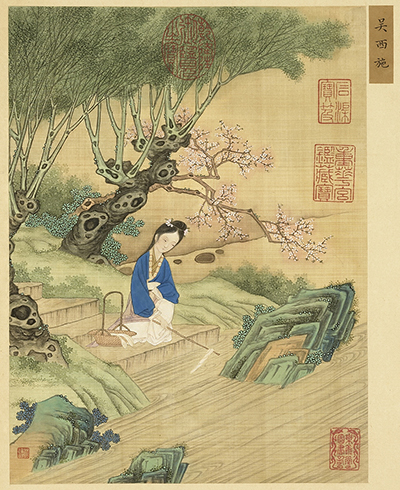
ไซซี

ไฟล์:畫麗珠萃秀 Gathering Gems of Beauty (吳西施) 2.jpg|thumb|รูปวาดในจินตนาการ นางไซซี
ไซซี ตามสำเนียงแต้จิ๋ว หรือ ซี ซือ ตามสำเนียงกลาง () ชื่อเดิมคือ อี๋กวง (; ) เป็นหนึ่งในสี่หญิงงามแห่งแผ่นดินจีน เกิดประมาณ 506 ปีก่อนคริสตกาล หรือ พ.ศ. 37 ซึ่งตรงกับยุคชุนชิว ที่มณฑลเจ้อเจียง ในแคว้นเยว่ (State of Yue)
ไซซีได้รับฉายานามว่า "มัจฉาจมวารี" (ภาษาจีน|จีน: 沉魚 พินอิน: chén yú) ซึ่งหมายถึง "ความงามที่ทำให้แม้แต่ฝูงปลายังต้องจมลงสู่ใต้น้ำ" (so beautiful as to make swimming fish sink)
ในยุคเลียดก๊กที่แต่ละแคว้นรบกันนั้น แคว้นอู๋ (State of Wu) เป็นแคว้นที่มีกองกำลังทหารที่แข็งแกร่งจึงสามารถรบชนะแคว้นเยว่และจับตัวเยว่อ๋องโกวเจี้ยน และเสนาธิการฟ่านหลีไปเป็นตัวประกันที่แคว้นอู๋ด้วย เยว่อ๋องโกวเจี้ยนต้องการที่จะแก้แค้นเพื่อกู้ชาติแต่จำต้องยอมจงรักภักดีเพื่อให้อู๋อ๋องไว้ใจ
ครั้งหนึ่งอู๋อ๋องเกิดมีอาการปวดท้อง บรรดาหมอหลวงทั้งหลายไม่สามารถให้การรักษาได้ เยว่อ๋องโกวเจี้ยนได้ชิมอุจจาระของอู๋อ๋องต่อหน้าเสนาธิการทั้งปวง และบอกว่าอู๋อ๋องเพียงแค่มีพระวรกายที่เย็นเกินไป หากได้ดื่มสุราและทำร่างกายให้อบอุ่นขึ้นก็จะมีอาการดีขึ้นเอง และเมื่ออู๋อ๋องได้ทำตามก็หายประชวร อู๋อ๋องเห็นว่าเยว่อ๋องโกวเจี้ยนมีความจงรักภักดีจึงปล่อยตัวกลับคืนสู่แคว้นเยว่
เมื่อกลับสู่แคว้นเยว่ เยว่อ๋องโกวเจี๋ยนก็วางแผนที่จะกู้ชาติทันที โดยมีฟ่านหลีเป็นเสนาธิการคอยให้คำปรึกษา ฟ่านหลีได้เสนอแผนการสามอย่าง คือ ฝึกฝนกองกำลังทหาร พัฒนาด้านกสิกรรม และ ส่งสาวงามไปเป็นเครื่องบรรณาการ พร้อมกับเป็นสายคอยส่งข่าวภายในให้
ไซซีเป็นหญิงสาวชาวบ้าน ลูกสาวคนตัดฟืนที่เขาจู้หลัวซาน (ภาษาจีนแต้จิ๋ว|ภาษาแต้จิ๋ว กิวล่อซัว) นางถูกพบครั้งแรกขณะซักผ้าริมลำธาร นางมีหน้าตางดงามมาก พร้อมกับนางเจิ้งต้าน (แต้ตั๋น) ซึ่งมีความงามไม่แพ้กัน ฟ่านหลี (เถาจูกง) เสนาบดีแคว้นเยว่เป็นผู้ดูแลอบรมนางทั้ง 2 ให้มีอุดมการณ์เพื่อบ้านเมือง เป็นเวลานานถึง 3 ปี เพื่อที่จะไปเป็นบรรณาการให้กับแคว้นอู๋ เพื่อมอมเมาให้อู๋อ๋องฟูไช เจ้านครแคว้นอู๋ ลุ่มหลงอยู่กับเสน่ห์ของนาง จนไม่บริหารบ้านเมือง ซึ่งอู๋อ๋องฟูไชหลงใหลนางไซซีมากกว่านางเจิ้งต้าน ทำให้นางเจิ้งต้านน้อยใจจนผูกคอตาย ขณะที่มาอยู่ได้เพียงปีเศษเท่านั้น ผ่านไป 13 ปี เมื่อแคว้นอู่อ่อนแอลง แคว้นเยว่ก็สามารถเอาชนะได้สำเร็จในที่สุด
ภายหลังจากที่อู่อ๋องฟูไชฆ่าตัวตายไปแล้ว นางกับฟ่านหลีที่ว่ากันว่า ได้ผูกสัมพันธ์ทางใจไว้ก่อนหน้านั้นแล้ว ก็ได้หายตัวไปพร้อมกันหลังเหตุการณ์นี้ บ้างก็ว่าทั้งคู่ได้เดินทางท่องเที่ยวไปเรื่อย ๆ และไปใช้ชีวิตอยู่ด้วยกันที่ทะเลสาบไซ้โอว (ทะเลสาบซีหู) เป็นต้น
== อ้างอิง ==
* หนังสือ เถาจูกง เทพเจ้าแห่งการค้าขายของจีน โดย พีรยุทธ สุเทพคีรี ISBN.974-8437-87-6
* The Tale of Xishi
หมวดหมู่:บุคคลในยุคราชวงศ์โจว
หมวดหมู่:บุคคลที่เกิดในปี พ.ศ. 37
หมวดหมู่:บุคคลที่ยังไม่ทราบปีที่เสียชีวิต